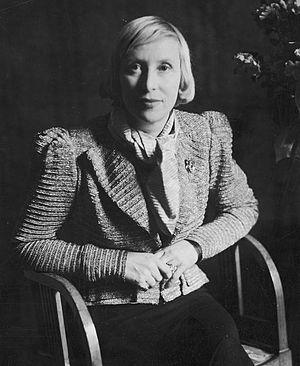
Suzanne Louise Marie Marion
Saint-Malo est une commune française située en Bretagne, dans le département d'Ille-et-Vilaine, et le principal port de la côte nord de Bretagne. Le secteur touristique y est également très développé.
Suzy Solidor, de son vrai nom Suzanne Marion, est une chanteuse, actrice et romancière française, née le 18 décembre 1900 à Saint-Servan et morte le 31 mars 1983 à Cagnes-sur-Mer.